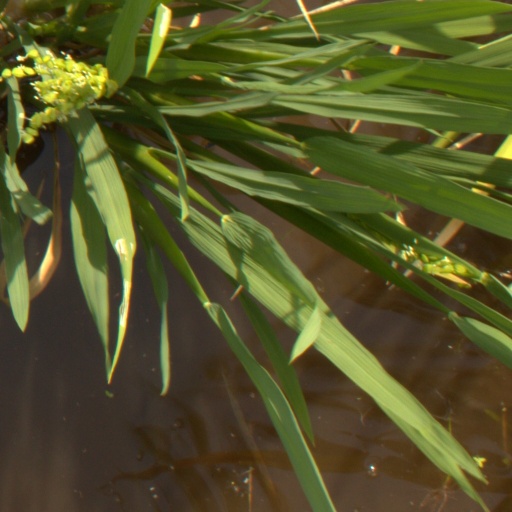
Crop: rice